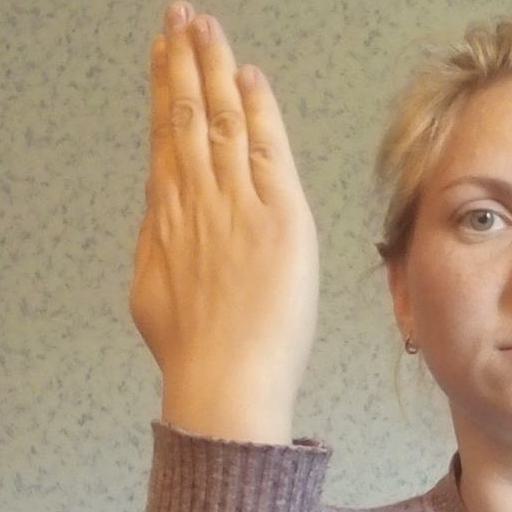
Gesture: stop_inverted